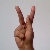
The image shows a hand gesture representing the letter 'K' in Indian Sign Language.